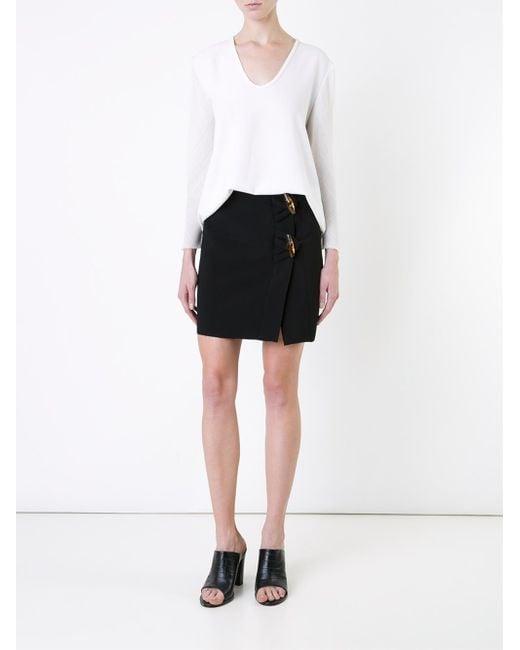
Lässige Damenbluse mit langen Ärmeln, schwarzem kurzem Wickelrock und Riesenknopf